Timur Dibirov

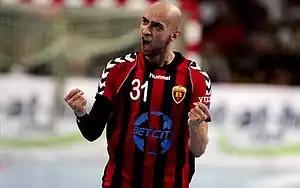

Timur Magomedovich Dibirov (born 30 July 1983) is a Russian former handball player.